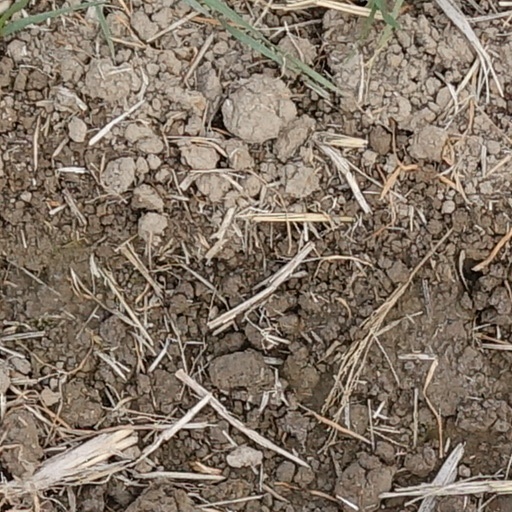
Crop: wheat